Minecraft modding

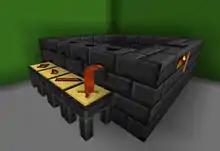
The mod "Tinkers' Construct" adds foundries to the game, which can be used to smelt raw metals into parts for custom-made tools and weapons.

A "Minecraft" mod is a mod that changes aspects of the sandbox game "Minecraft". "Minecraft" mods can add additional content to the game, make tweaks to specific features, and optimize performance. Thousands of mods for the game have been created, with some mods even generating an income for their authors. While Mojang Studios does not provide an API for modding, community tools exist to help developers create and distribute mods. The popularity of "Minecraft" mods has been credited for helping "Minecraft" become one of the best-selling video games of all time. there are more than 257,308 Mods for "Minecraft" across different mod hosting sites such as Curseforge, Modrinth, and PlanetMinecraft.